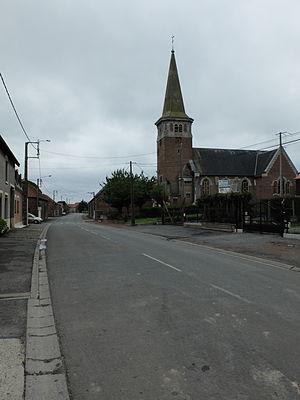
Vue de la rue de Clichy de Riencourt-lès-Cagnicourt. On peut y voir l'église de la commune.
Riencourt-lès-Cagnicourt est une commune française située dans le département du Pas-de-Calais en région Hauts-de-France.